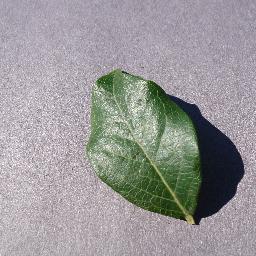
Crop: blueberry
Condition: healthy